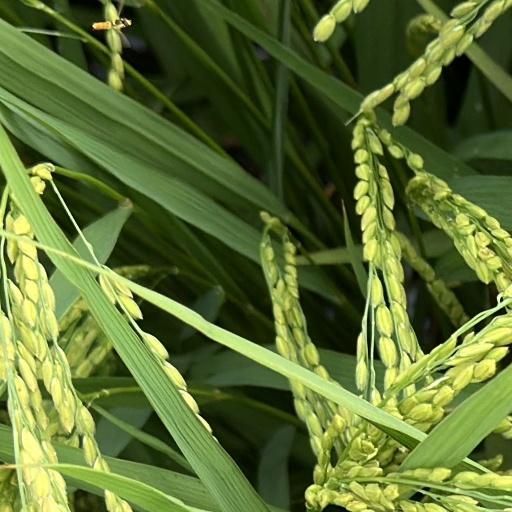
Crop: rice